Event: Nepal Earthquake
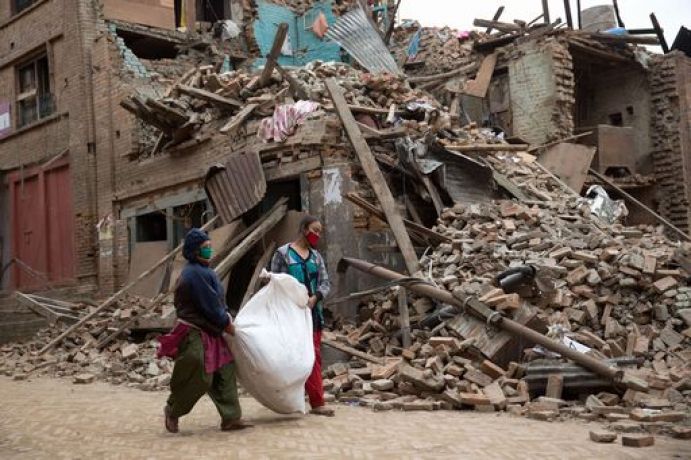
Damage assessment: damage